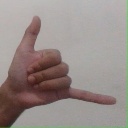
अक्षर: द